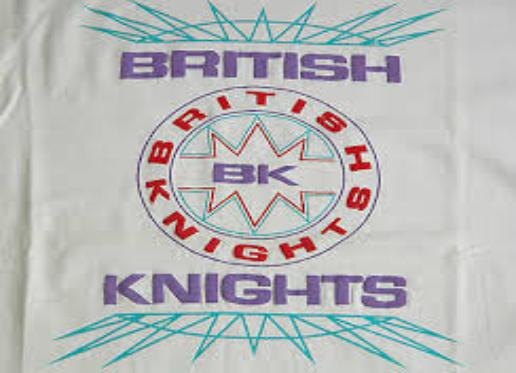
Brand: British Knights
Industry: Clothes